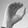
ASL letter: C